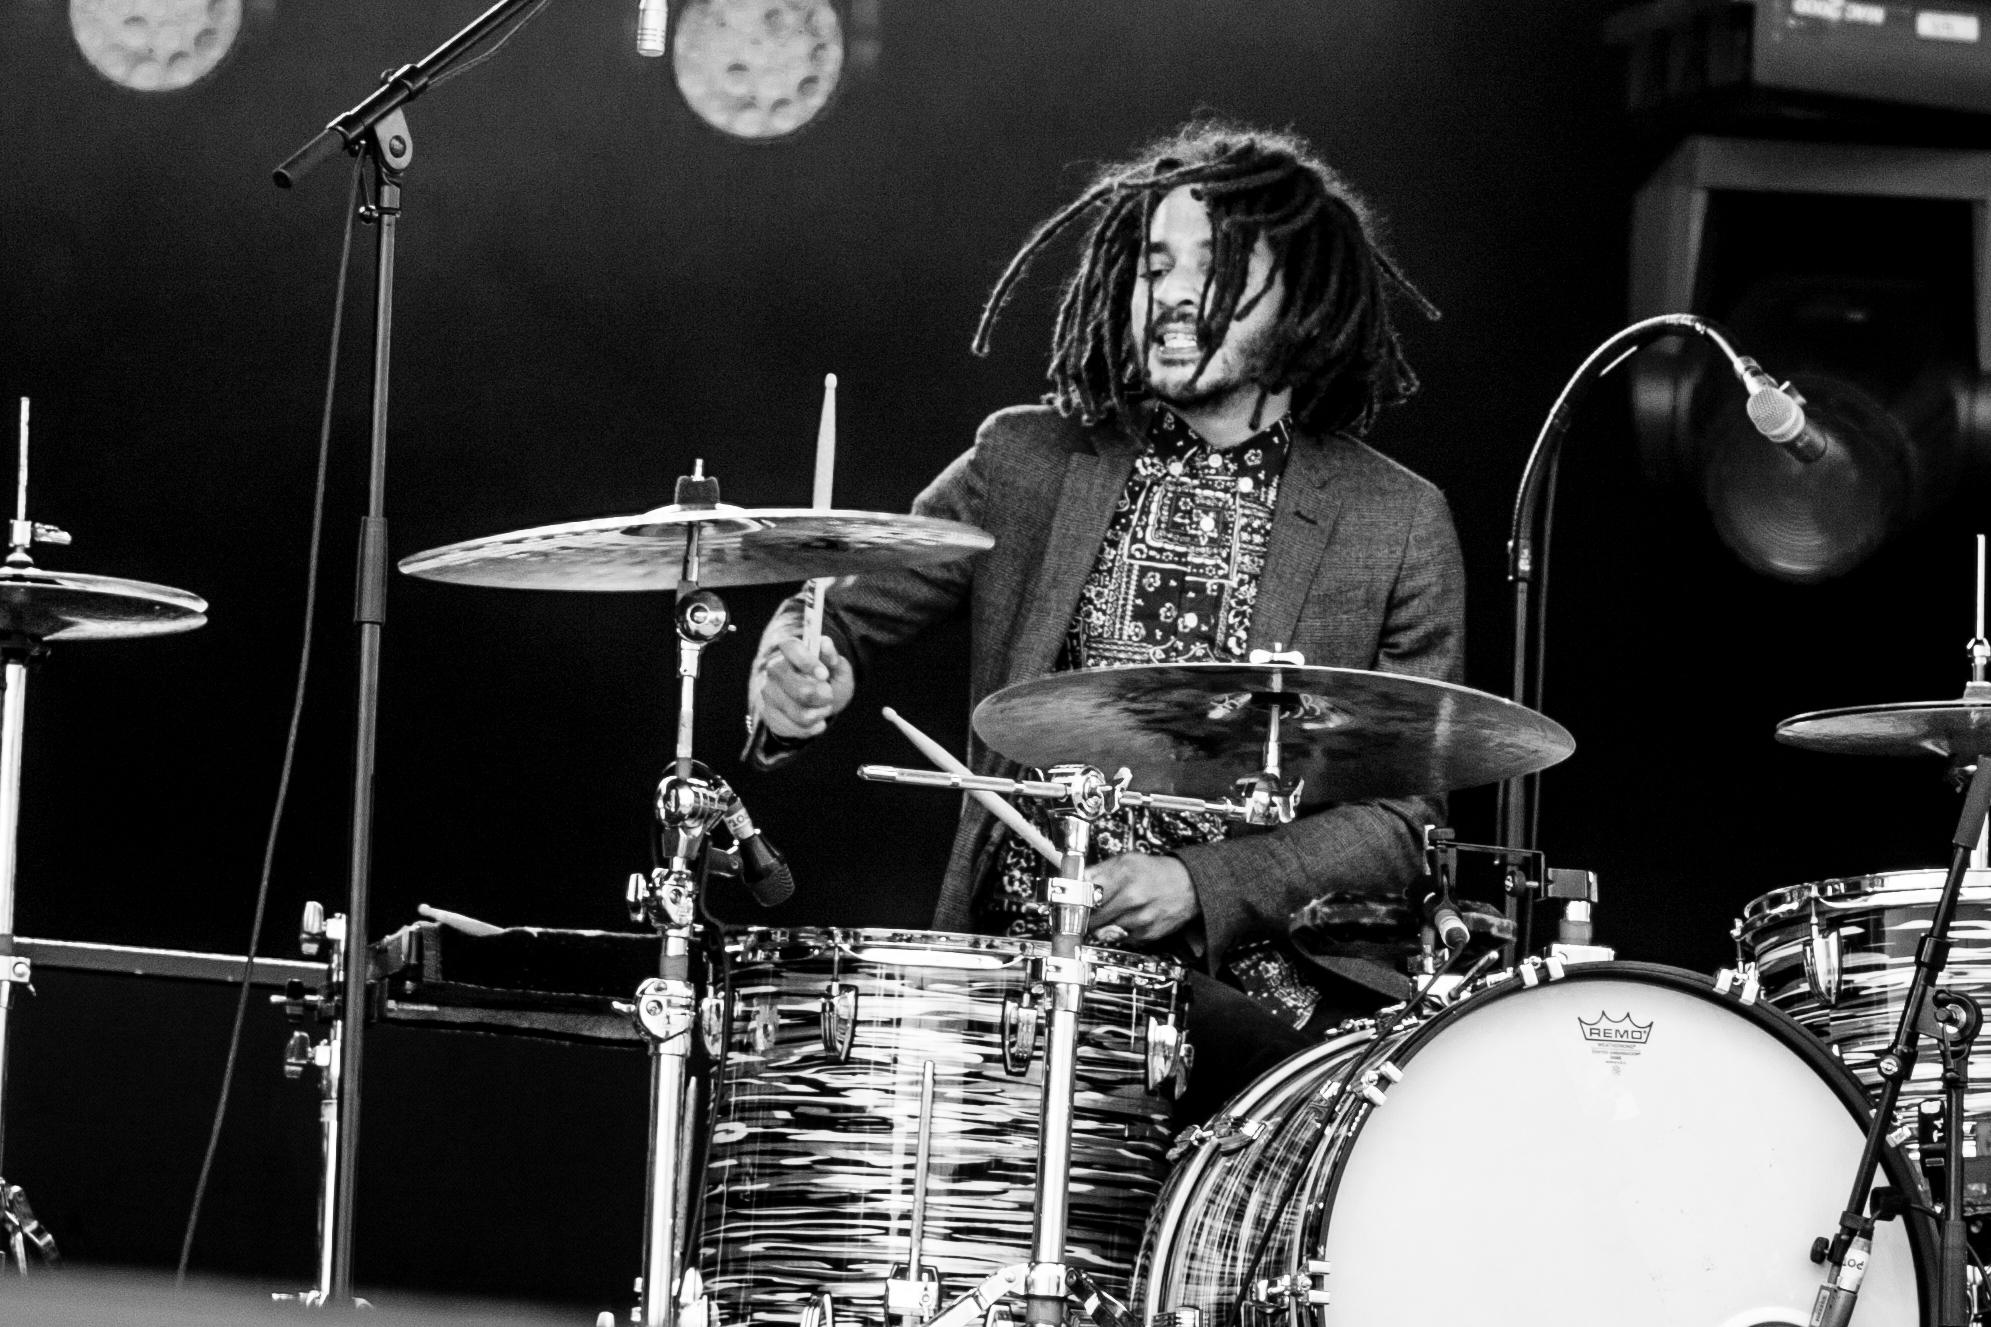
music, black and white, concert, live, canon, musician, monochrome, drum, percussion, festival, 40d, gig, stage, jazz, 2012, fete, humanit, bb, brunes, bbbrunes, ftehuma, performance, bassist, singing, guitarist, drums, drummer, entertainment, monochrome photography, musical ensemble, skin head percussion instrument